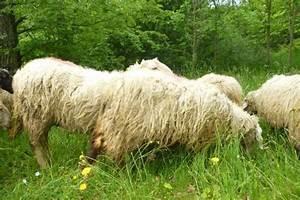
sheep